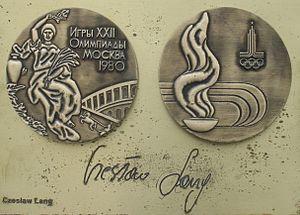
Czesław Lang, né le 17 mai 1955 à Kołczygłowy, est un ancien coureur cycliste polonais. Il est aujourd'hui directeur du Tour de Pologne.